The Devil Has a Name

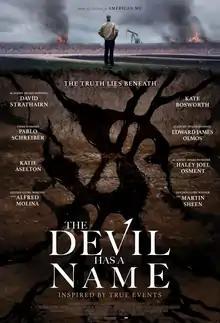
Theatrical release poster

The Devil Has a Name is a 2019 American dark comedy film starring and directed by Edward James Olmos. It also stars David Strathairn, Kate Bosworth, Pablo Schreiber, Katie Aselton, Haley Joel Osment, Alfred Molina, and Martin Sheen. The film premiered at the 2019 Los Angeles Latino International Film Festival. It was then released in the United States in selected theaters, through video on demand, and on digital platforms on October 16, 2020, by Momentum Pictures.